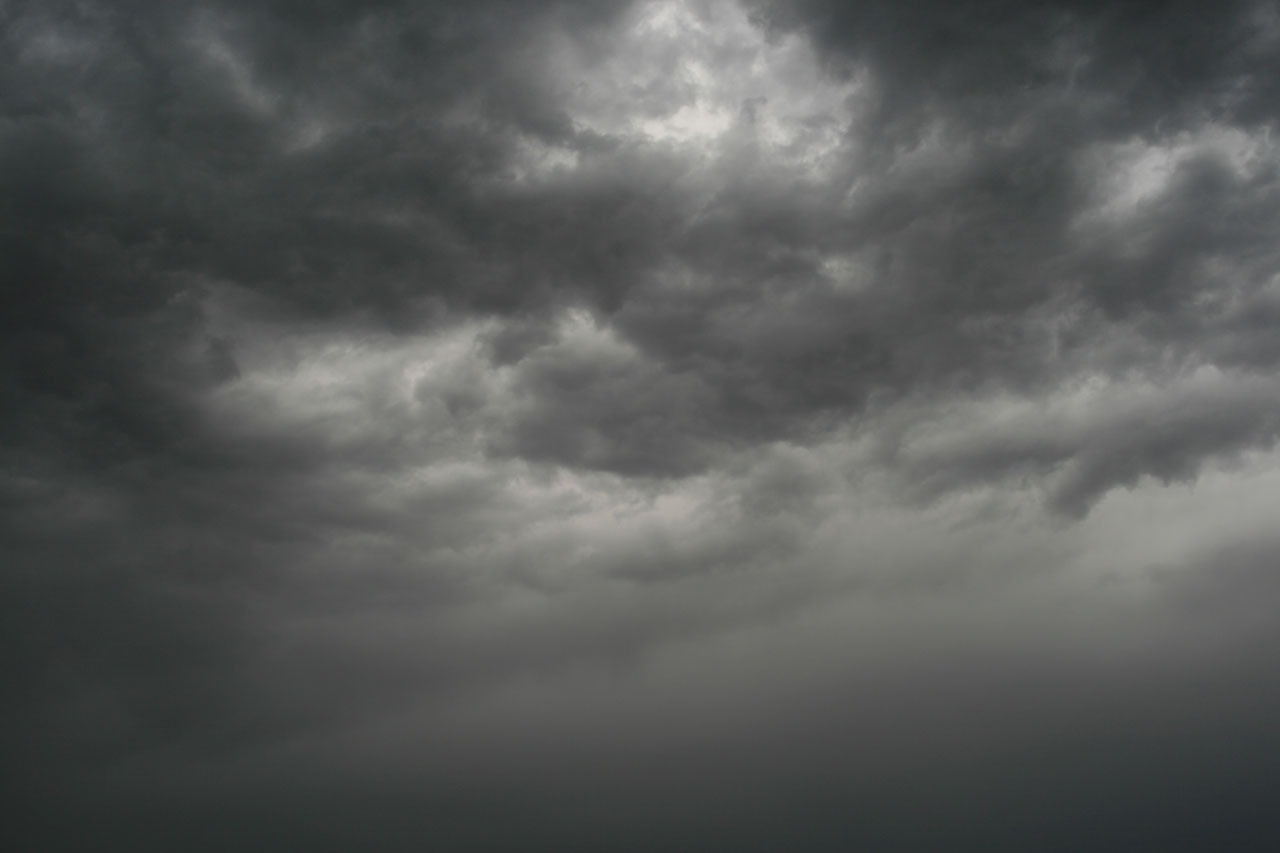
cloud, black and white, sky, night, cloudy, atmosphere, dark, weather, storm, cumulus, darkness, monochrome, thunderstorm, meteorological phenomenon